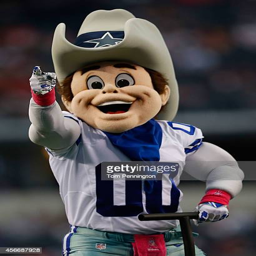
mascot entertains before the start of the game against sports team